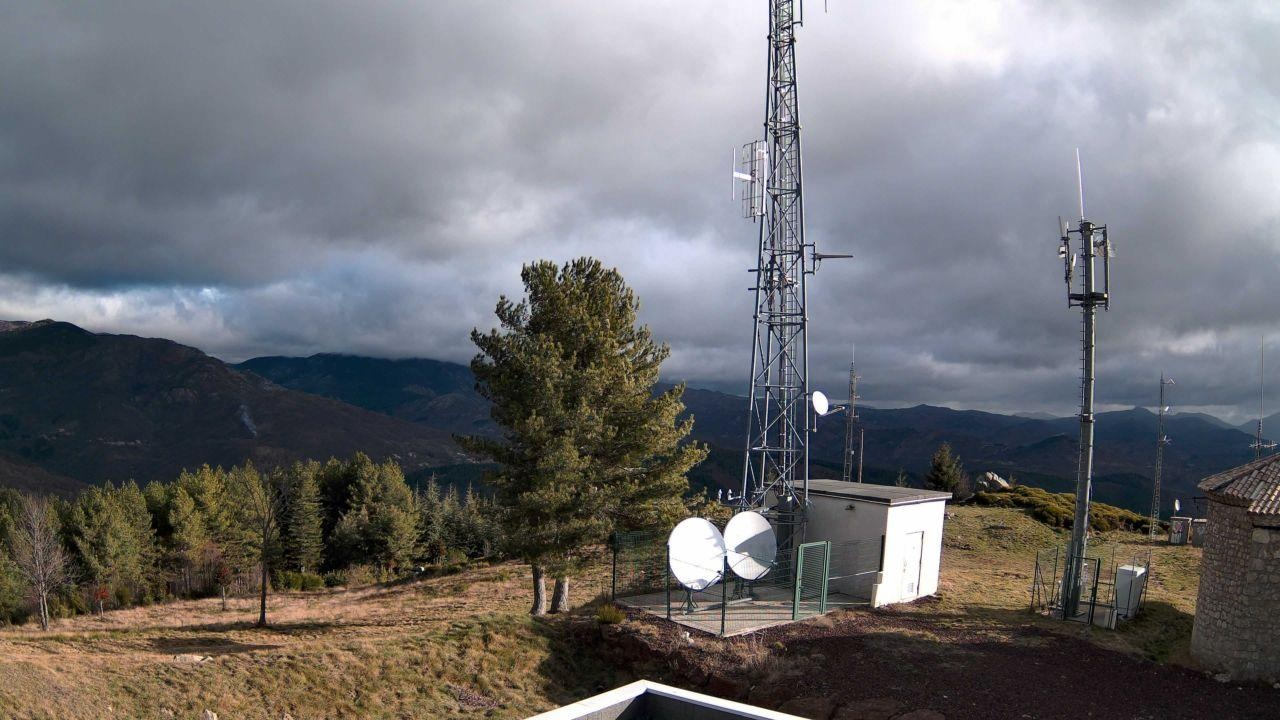
Fire: no
Smoke: yes